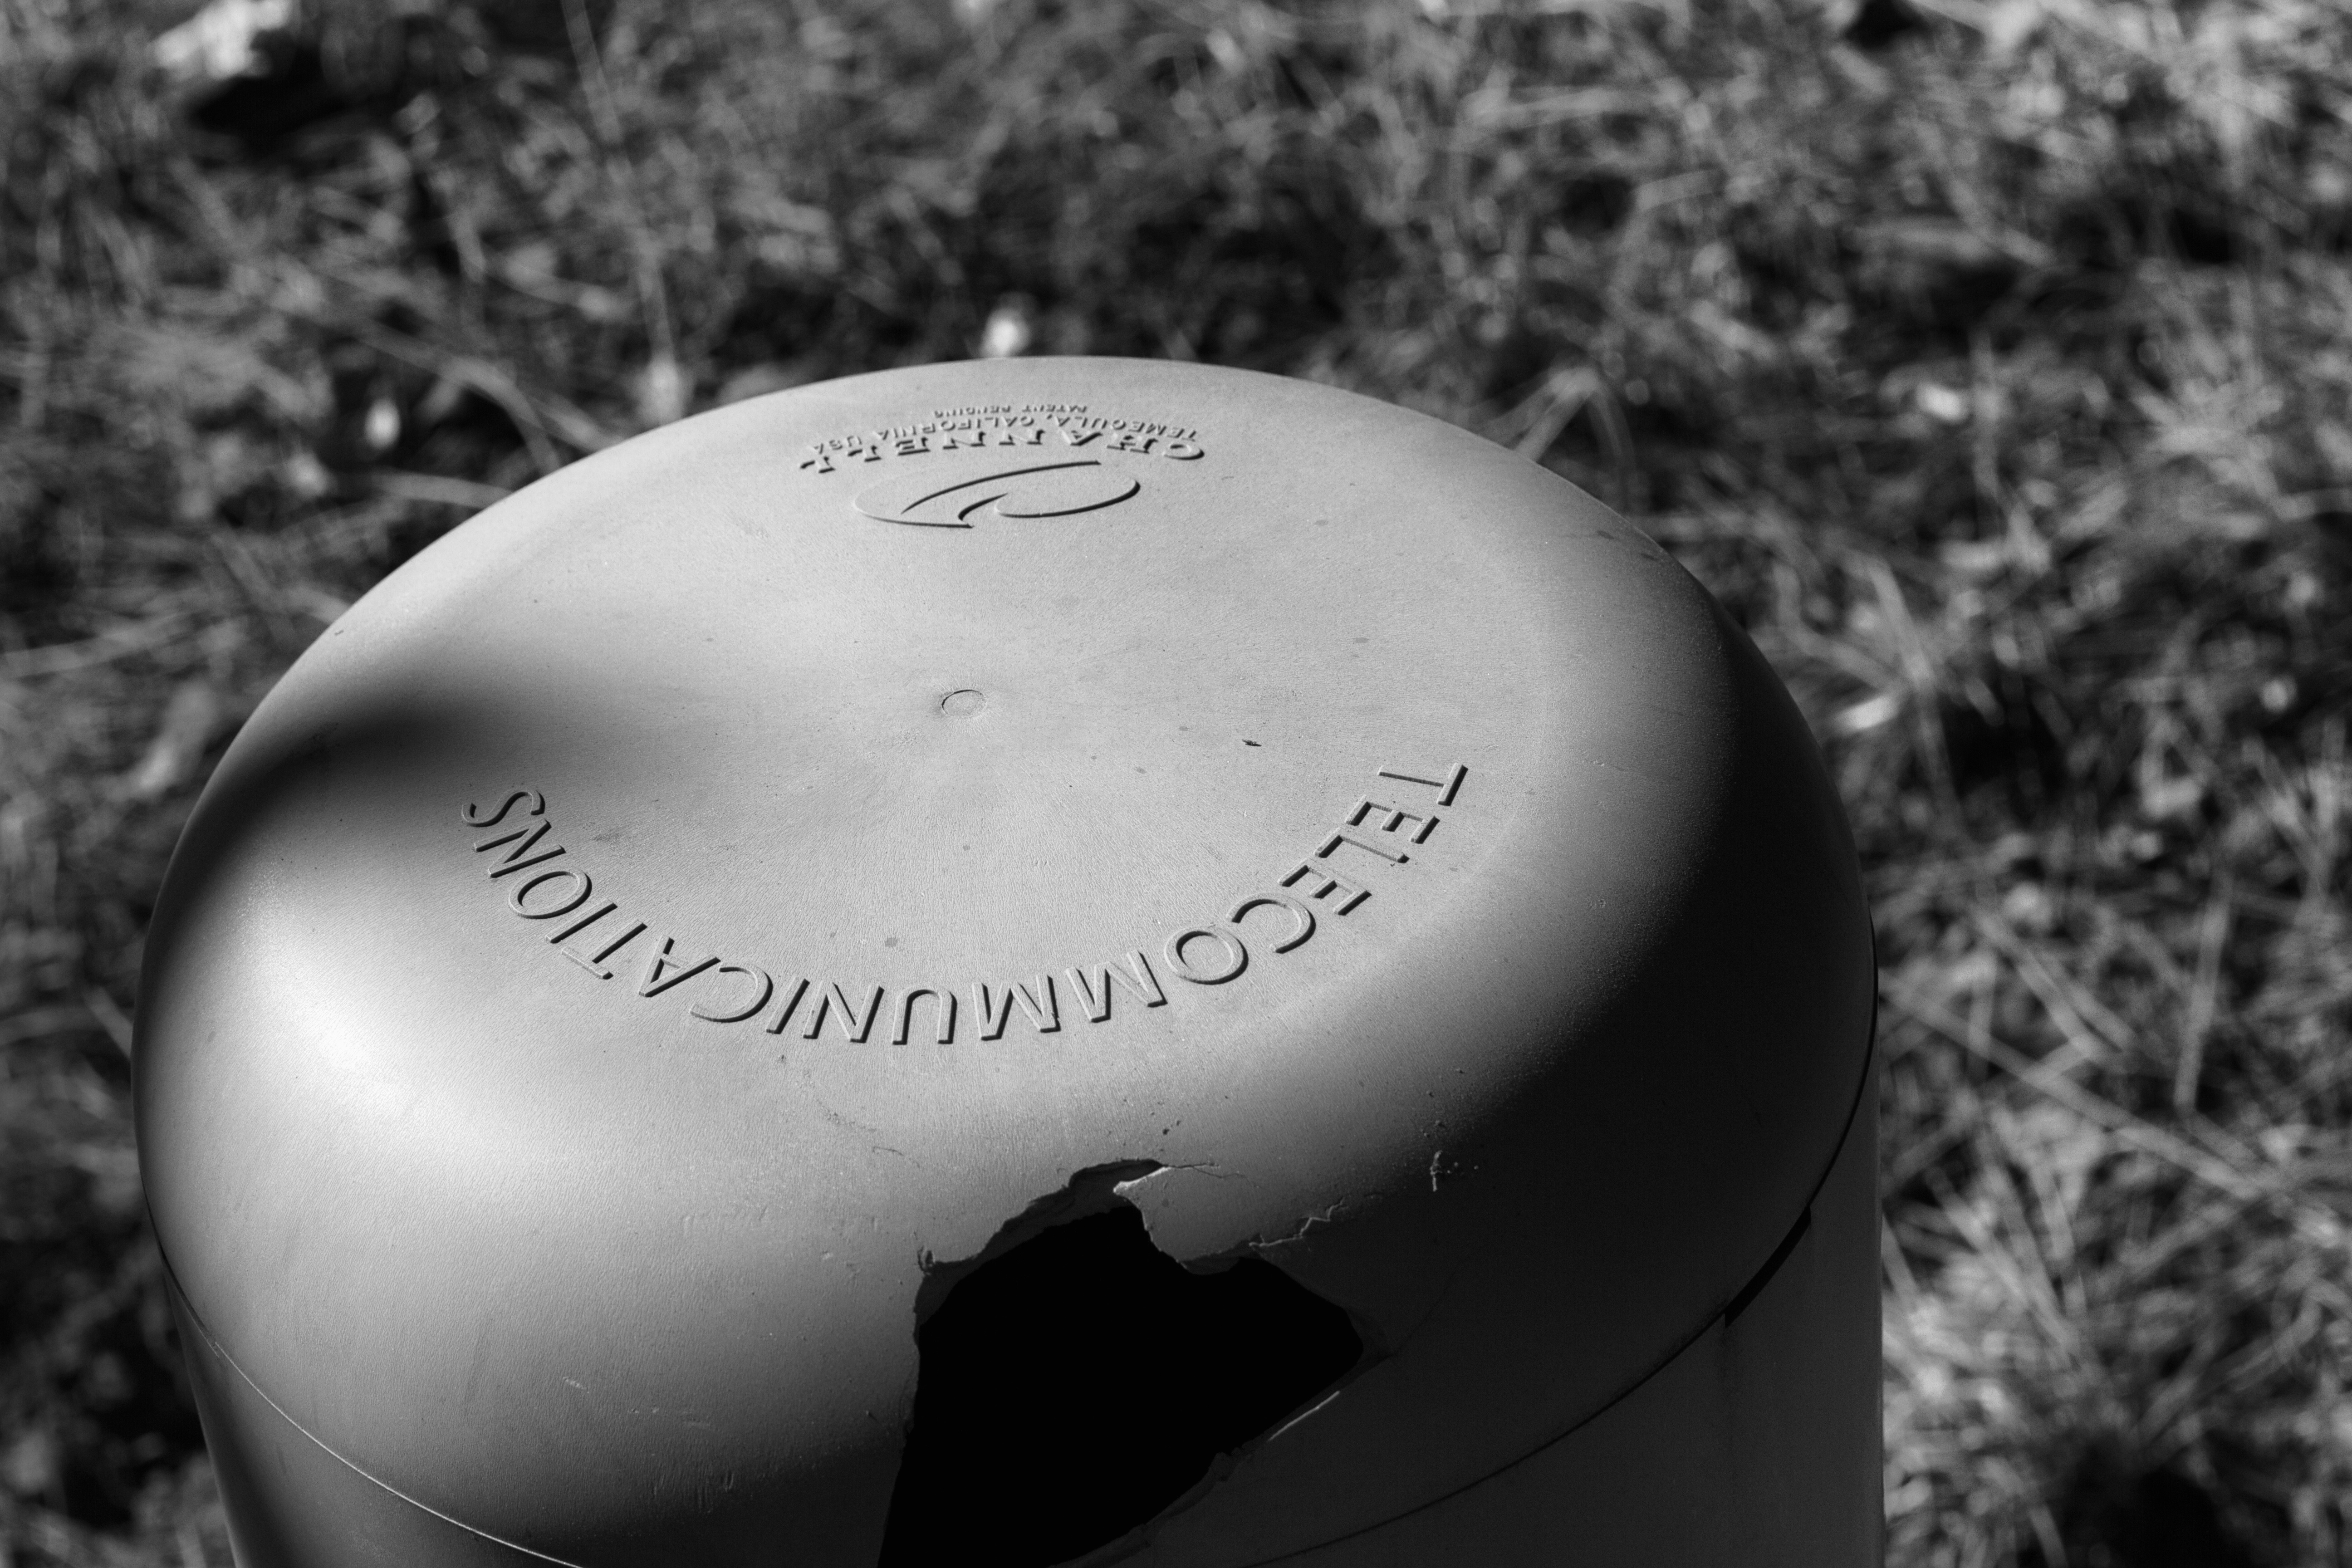
light, black and white, white, photography, darkness, black, monochrome, circle, close up, bw, photograph, sphere, shape, macro photography, monochrome photography, atmosphere of earth, single lens reflex camera